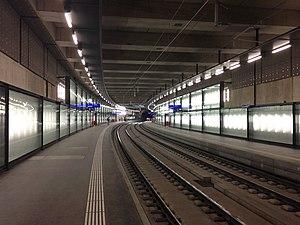
Portes ouvertes des 29 et 30 juin 2019 sur les lieux des travaux du CEVA au lieu-dit Champel-Hôpital